Krzysztof Bulski

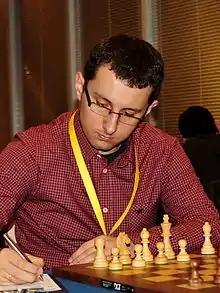
Bulski in Warsaw, 2013

Krzysztof Bulski (12 February 1987 – 17 December 2020) was a Polish chess player who held the FIDE title of Grandmaster (GM).